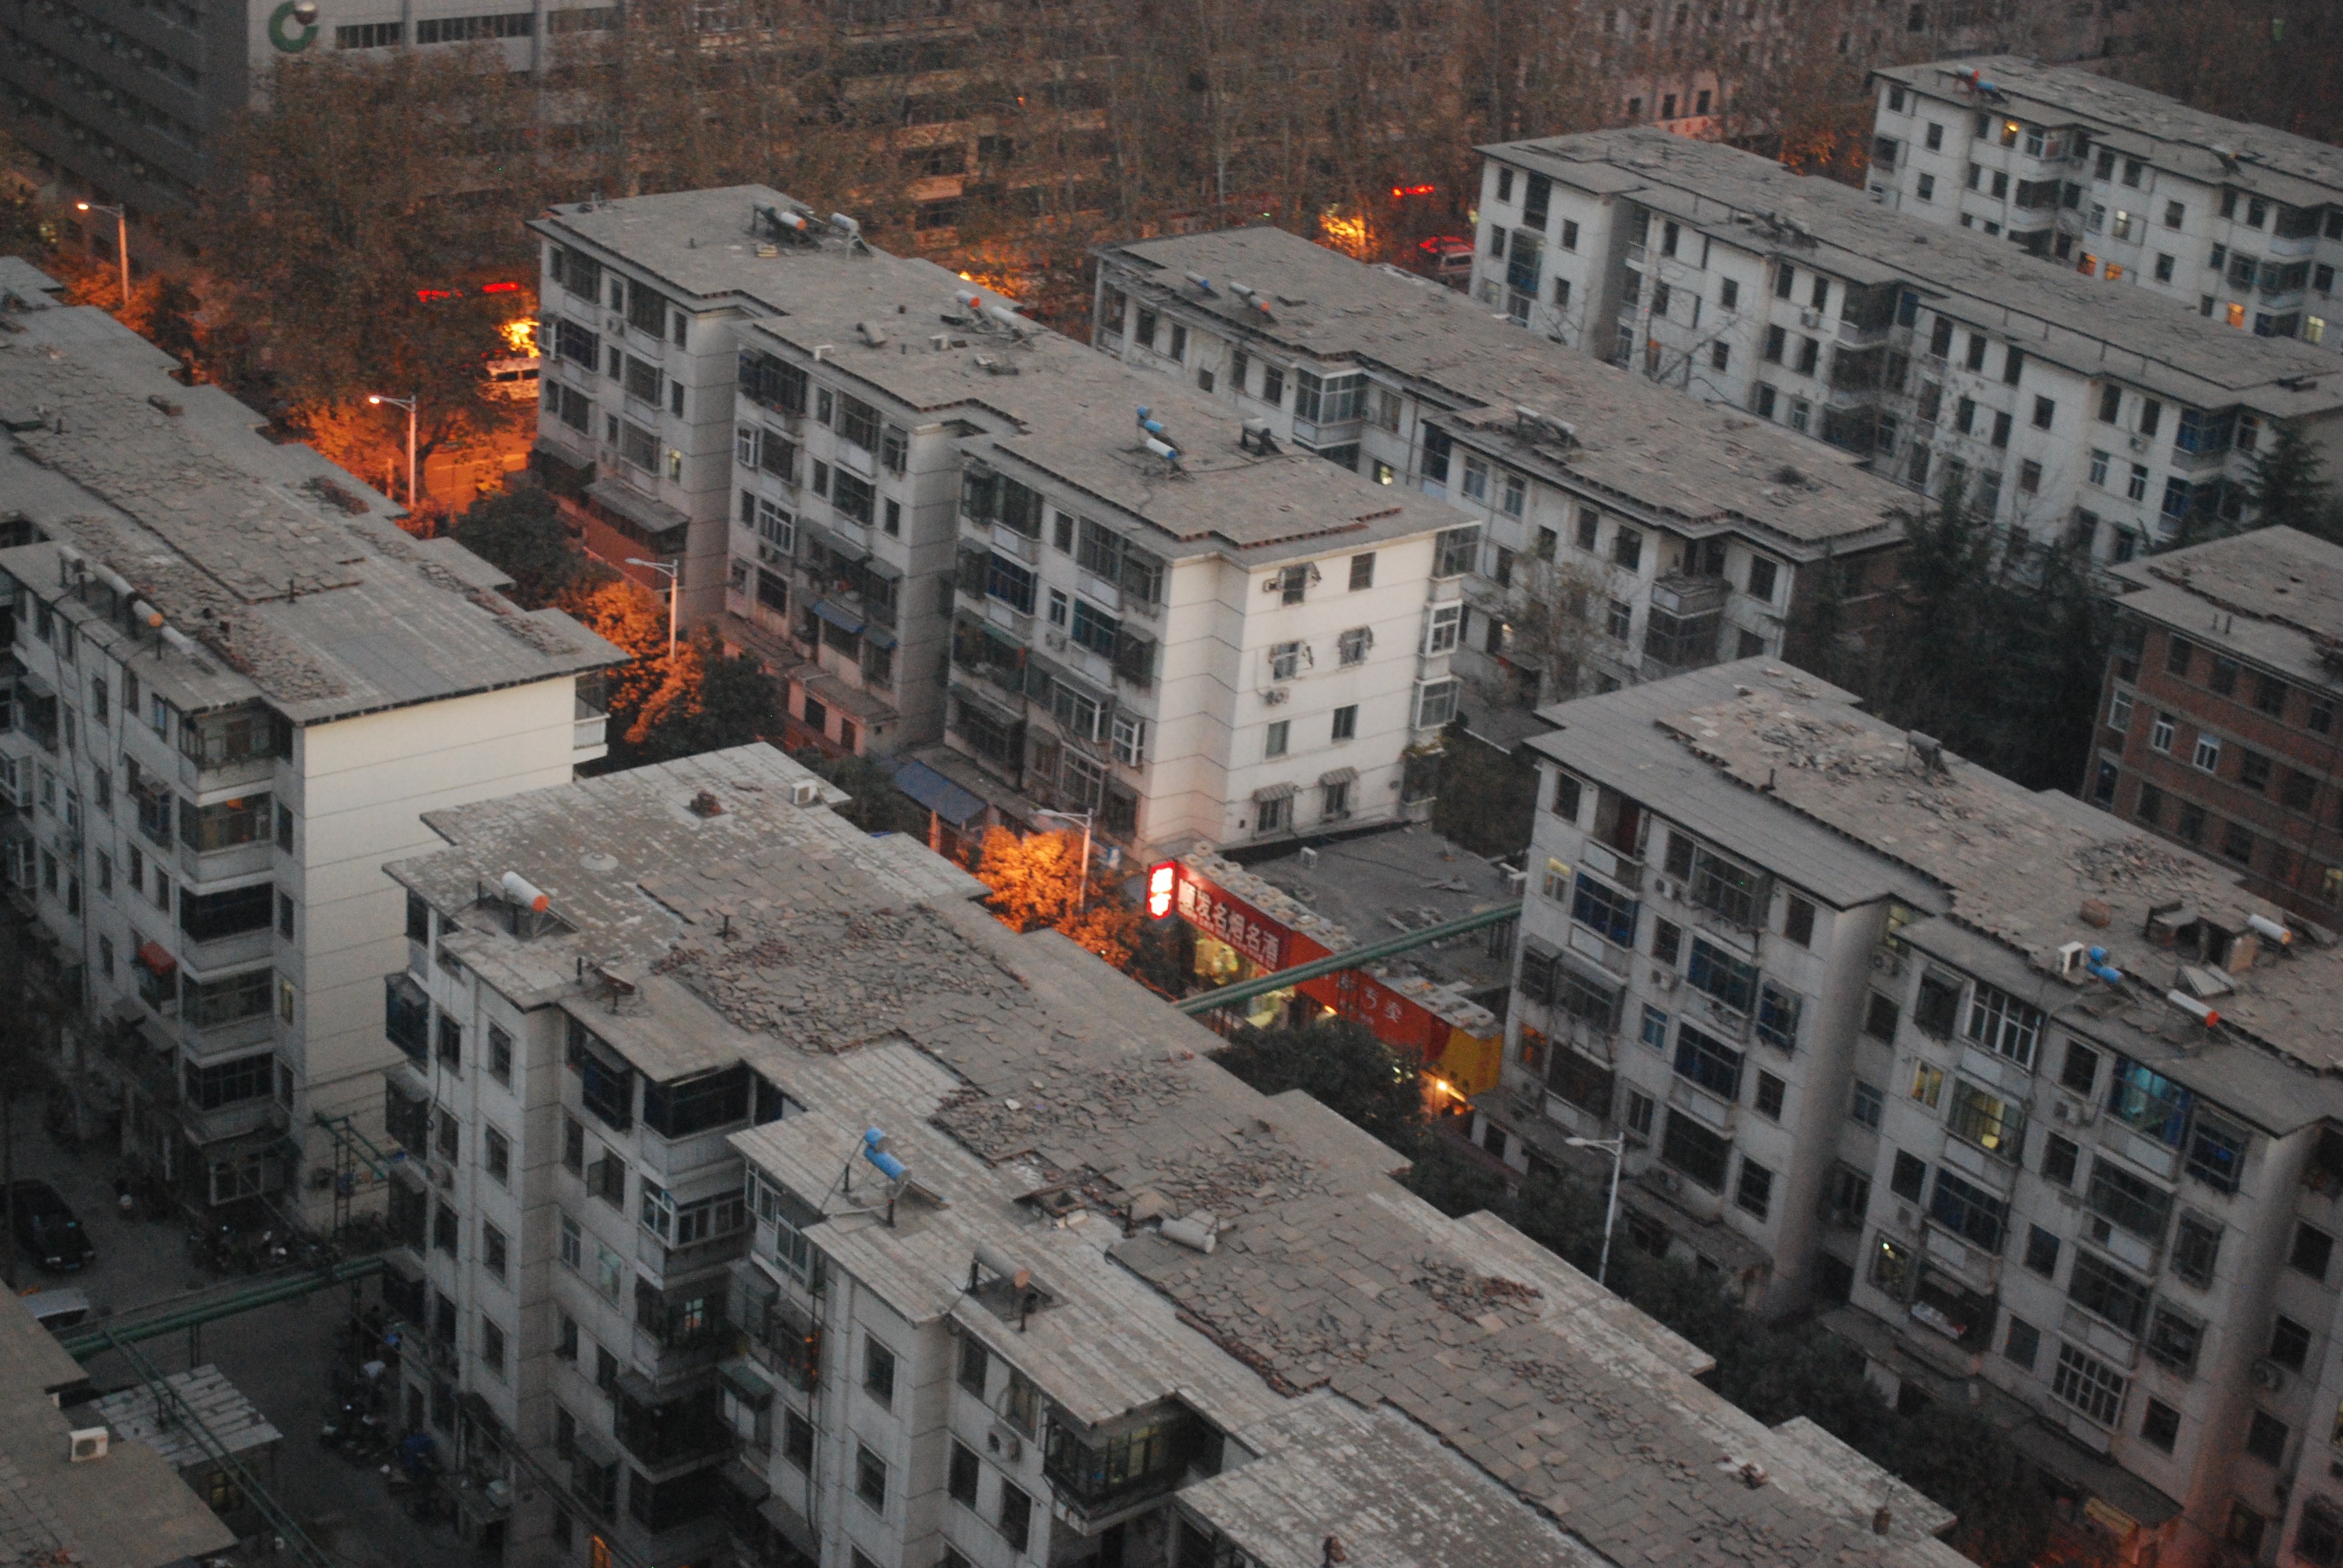
town, city, skyscraper, cityscape, downtown, suburb, residence, dwelling, apartments, flat, metropolis, domicile, screenshot, neighbourhood, abode, aerial photography, urban area, residential area, human settlement, metropolitan area